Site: brandenburg
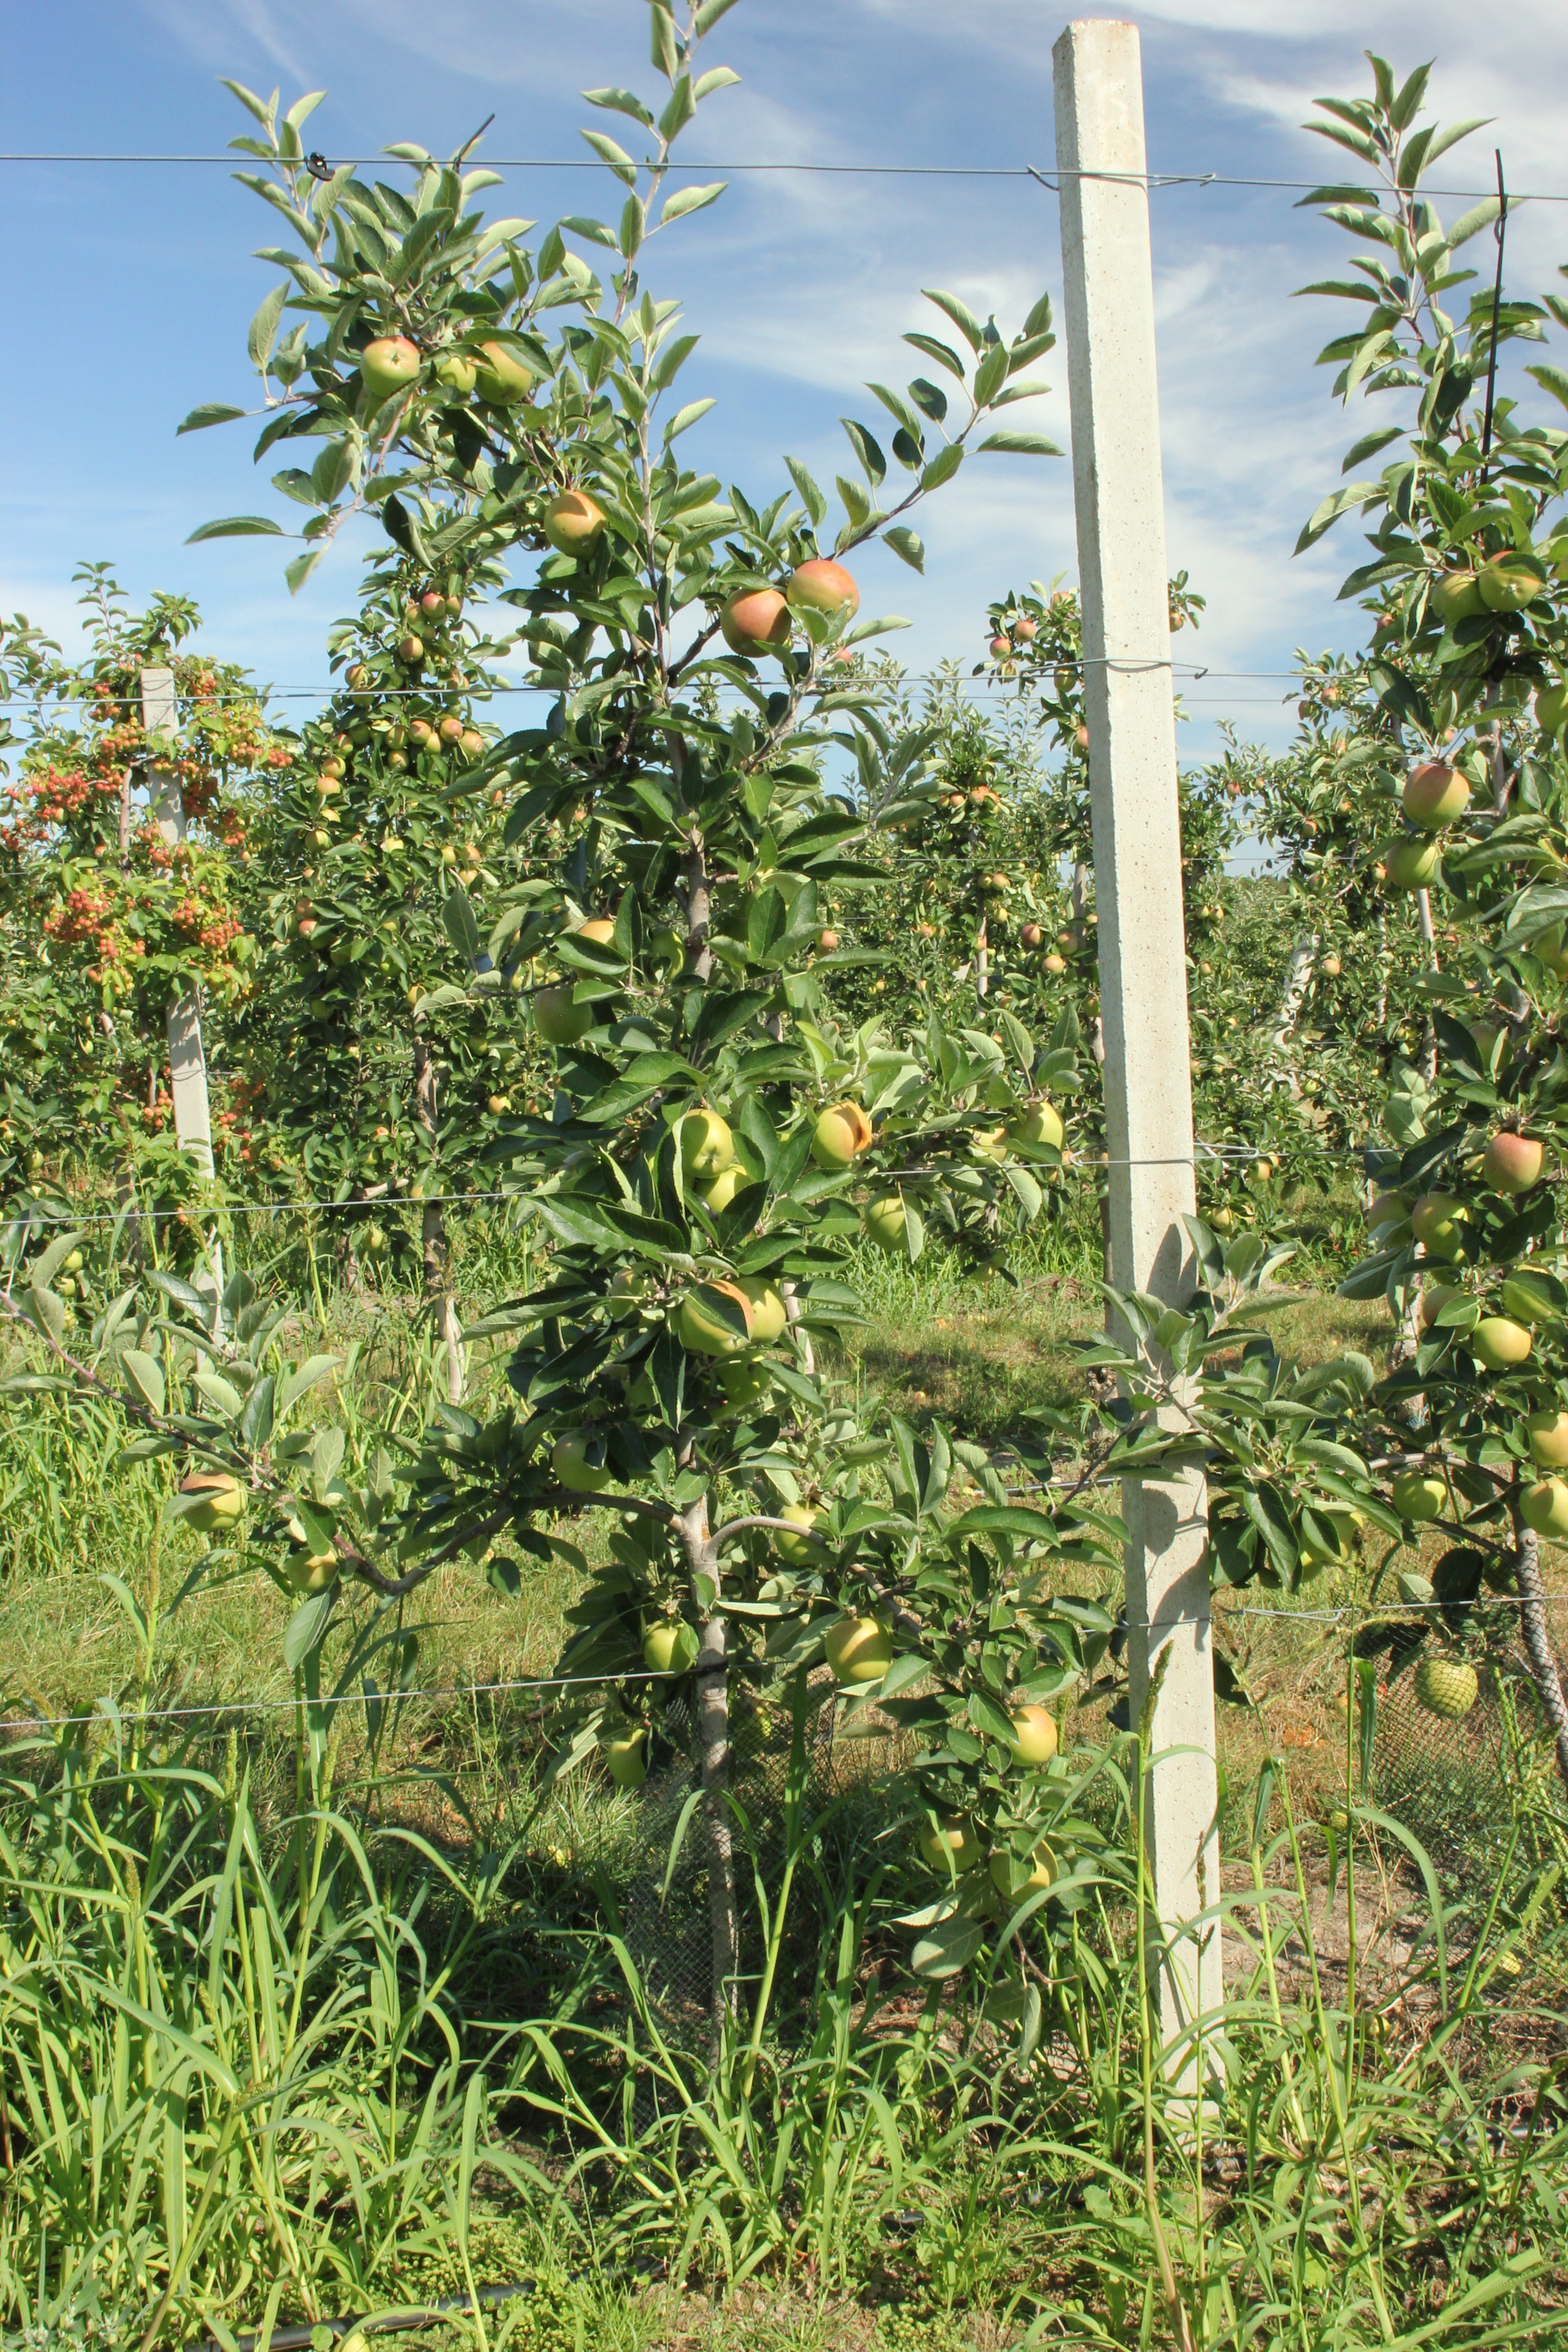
Growth stage (BBCH 77): Development of fruit